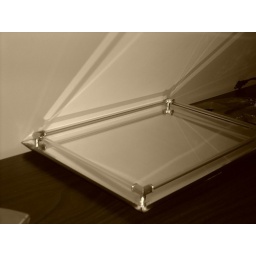
I like how this one came out, its a mirror table in my room